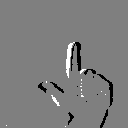
ASL letter: l